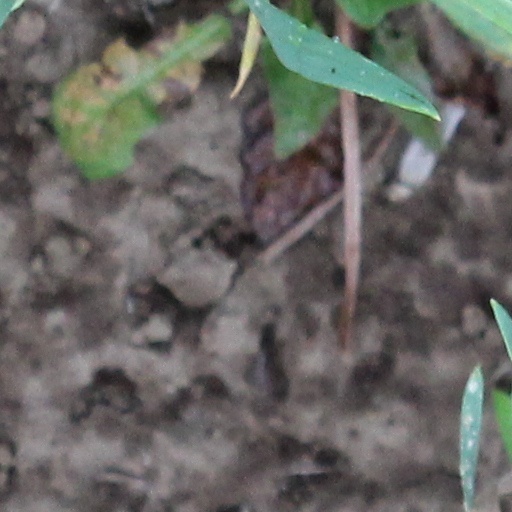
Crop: wheat